Ellis Street Graded School Historic District

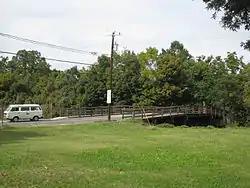
Shober Bridge, September 2012

Ellis Street Graded School Historic District is a national historic district located at Salisbury, Rowan County, North Carolina. The district encompasses 76 contributing buildings and 1 contributing structure in a predominantly residential section of Salisbury. They were built between about 1867 and 1948, and include notable examples of Italianate and Bungalow / American Craftsman style architecture. Notable contributing resources include the Ellis Street Graded School building (1881) and Shober Bridge (c. 1940).